List of birds of the United States

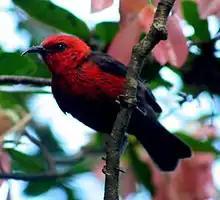
Micronesian myzomela

Falconidae is a family of diurnal birds of prey, notably the falcons and caracaras. They differ from hawks, eagles, and kites in that they kill with their beaks instead of their talons.